The Condition of Muzak

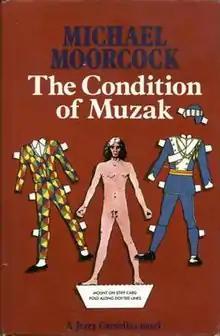
Dust-jacket from the first edition.

The Condition of Muzak is a novel by British fantasy and science fiction writer Michael Moorcock, published by Allison & Busby in 1977. It is the final novel of his long-running Jerry Cornelius series. It was first published in its revised form in 1979.